USS Colorado (1856)

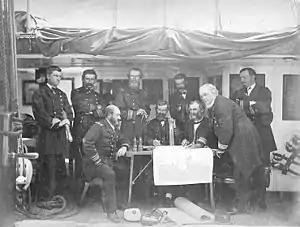

From 3 February – 25 May 1865, "Colorado" was again out of commission at New York Navy Yard. Ordered to the European Squadron as flagship, she sailed on 11 June, and cruised off England, Portugal, and Spain, and in the Mediterranean and Adriatic Seas until she departed Cherbourg, on 23 July 1867, for New York, where she was placed in ordinary from 7 September 1867 – 15 February 1870. During this period LCDR Dewey's next tour of duty was in 1867 and 1868, as executive officer on board "Colorado".